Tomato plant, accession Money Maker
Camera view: horizontal (90 deg, fisheye); turntable rotation: 30 degrees
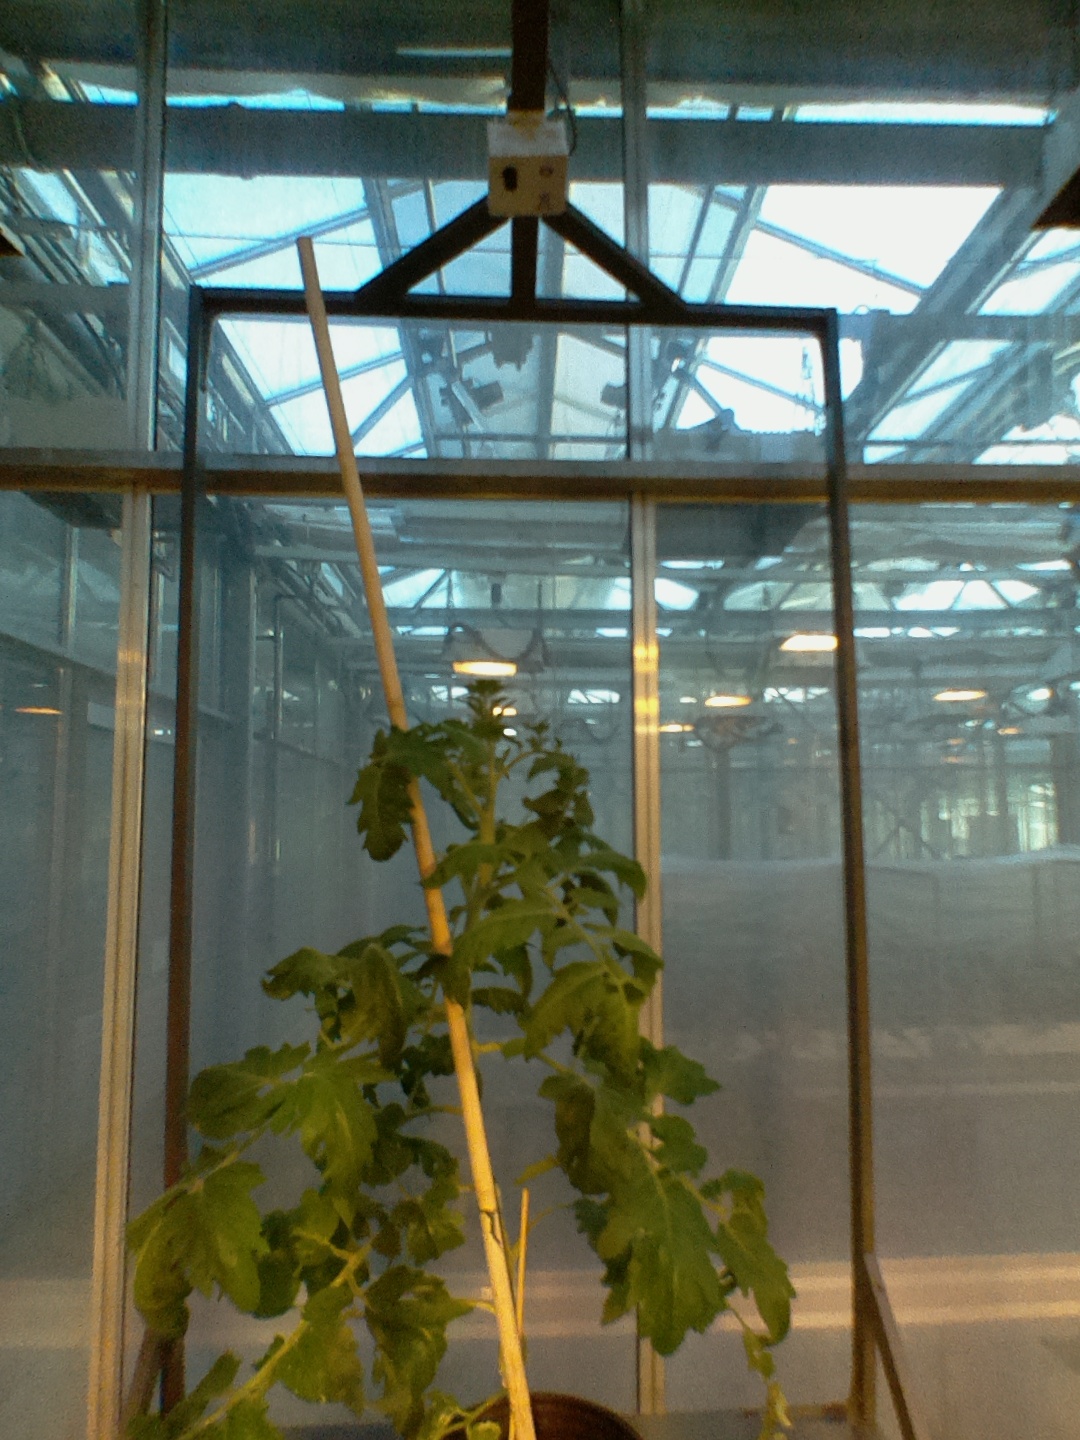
BBCH growth stage 61: 10%-20% of flowers open